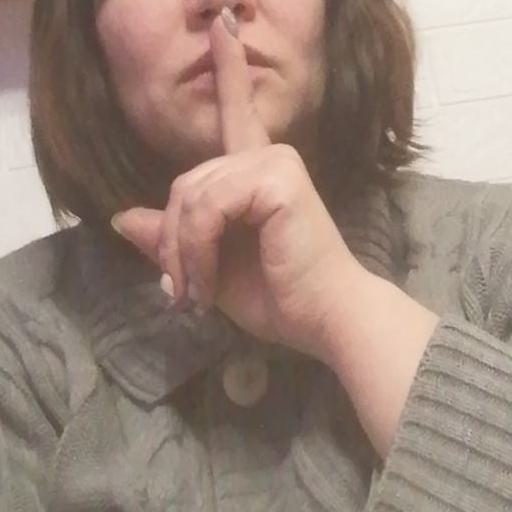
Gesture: mute